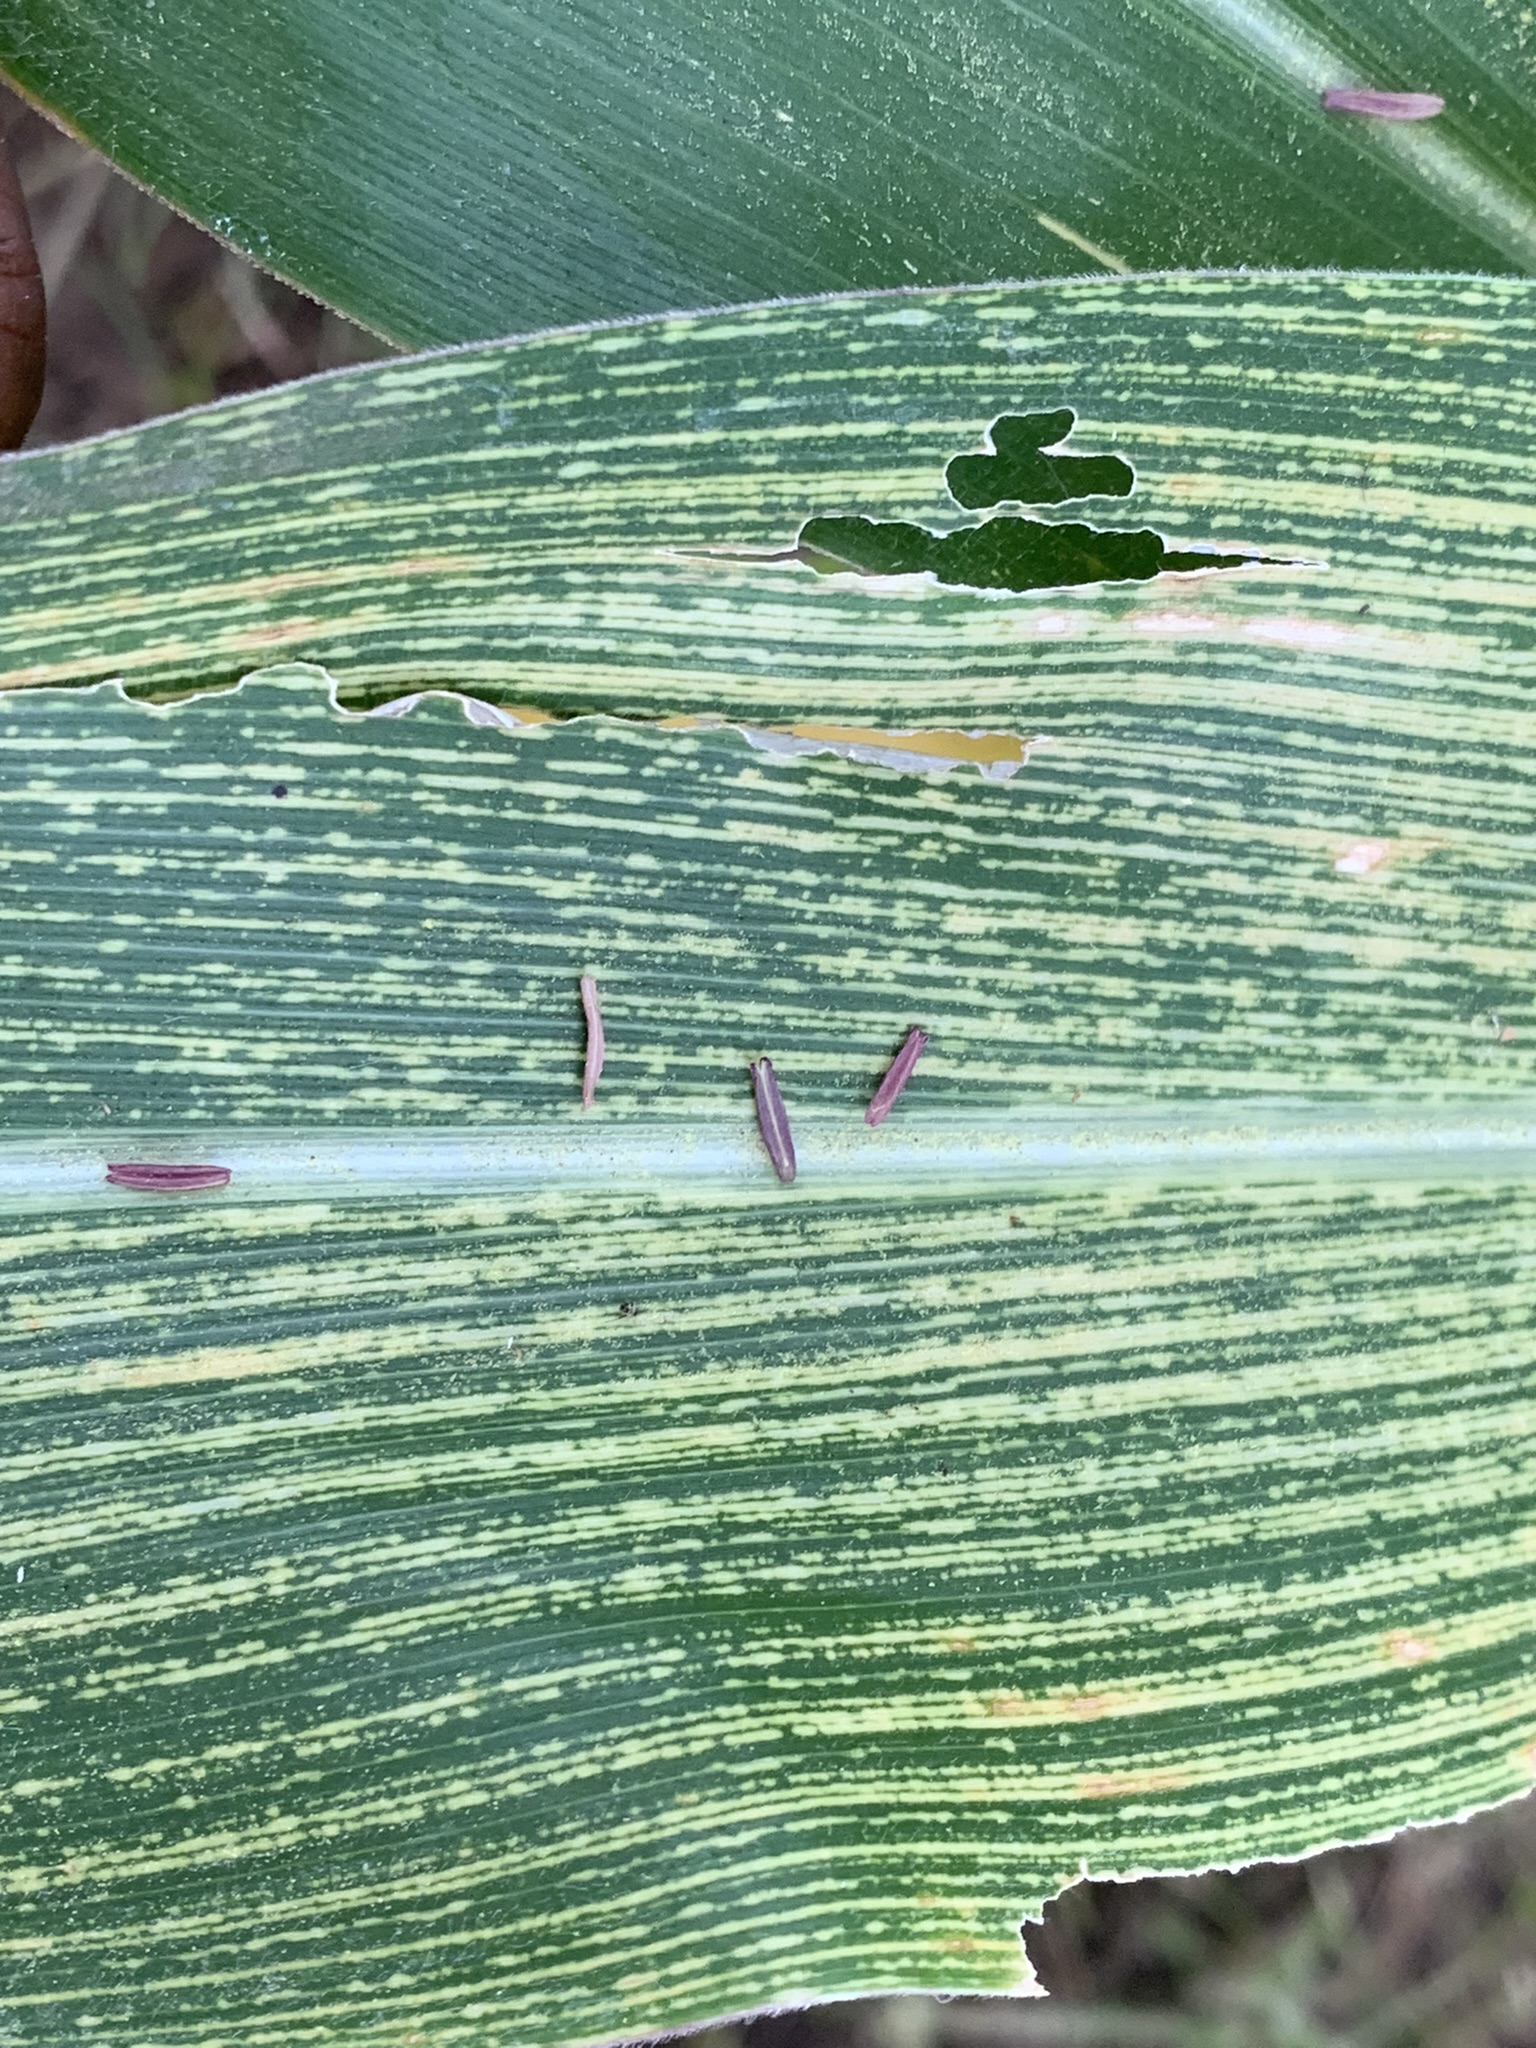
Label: MSV